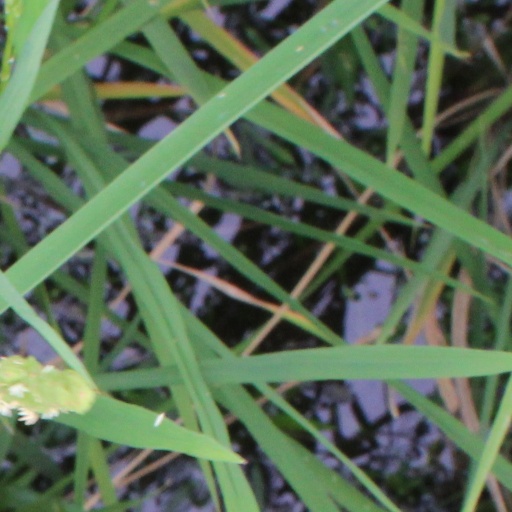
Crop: rice